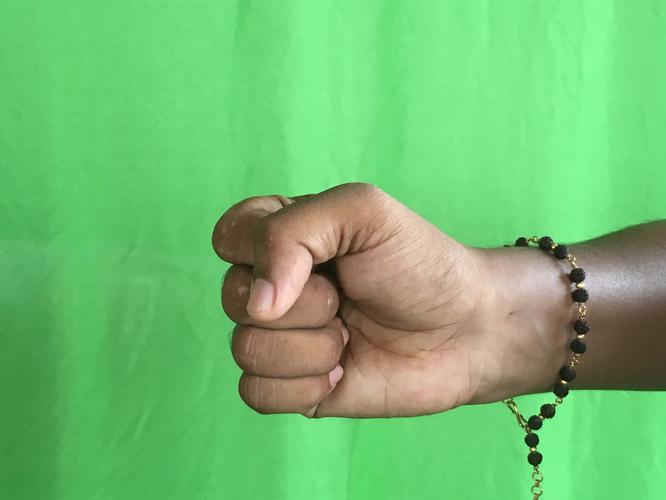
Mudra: Mushti
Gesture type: single_hand